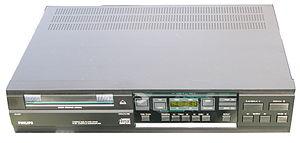
Une platine CD est un appareil constitué d'un lecteur de CD et destiné à la lecture de disques compacts audio. Elle se décline aujourd'hui dans des versions spéciales pour les disc jockeys.